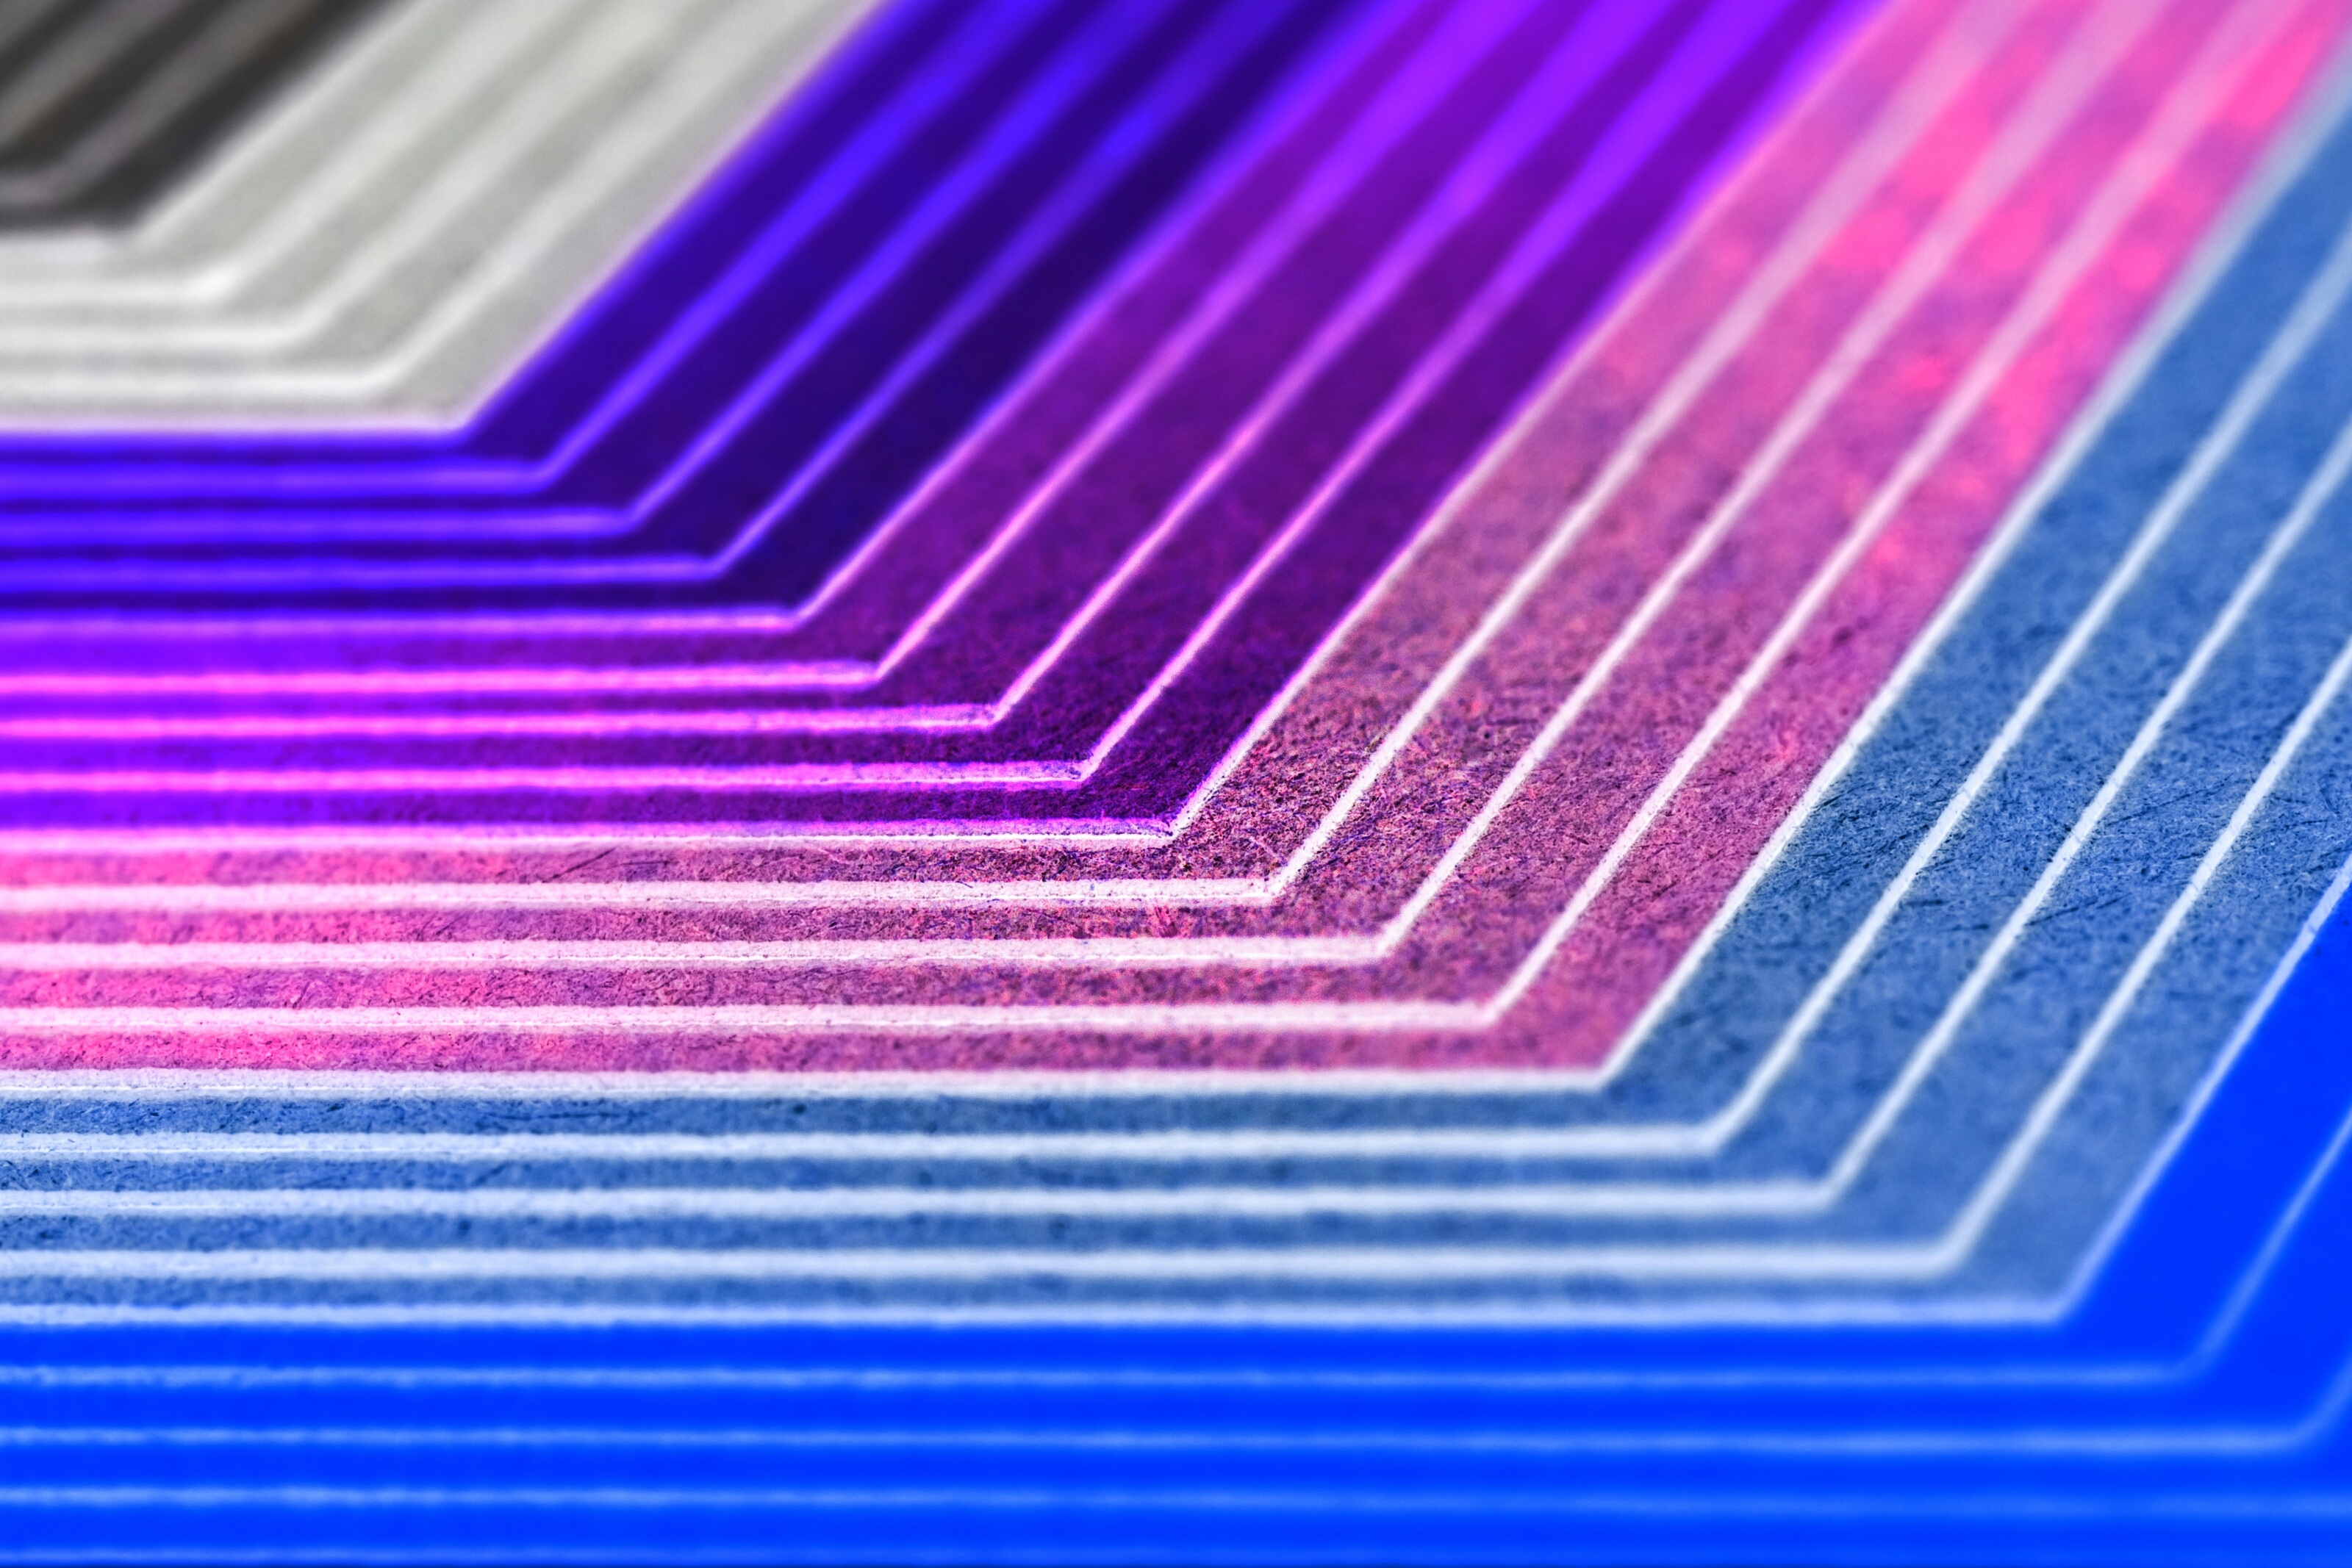
purple, pattern, line, color, blue, colorful, circle, background image, font, design, text, cardboard, shape, screenshot, tinker